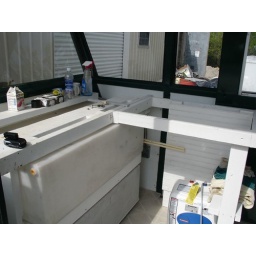
water and waste tankscounter will be above tanks, three tub sink will go on right of it